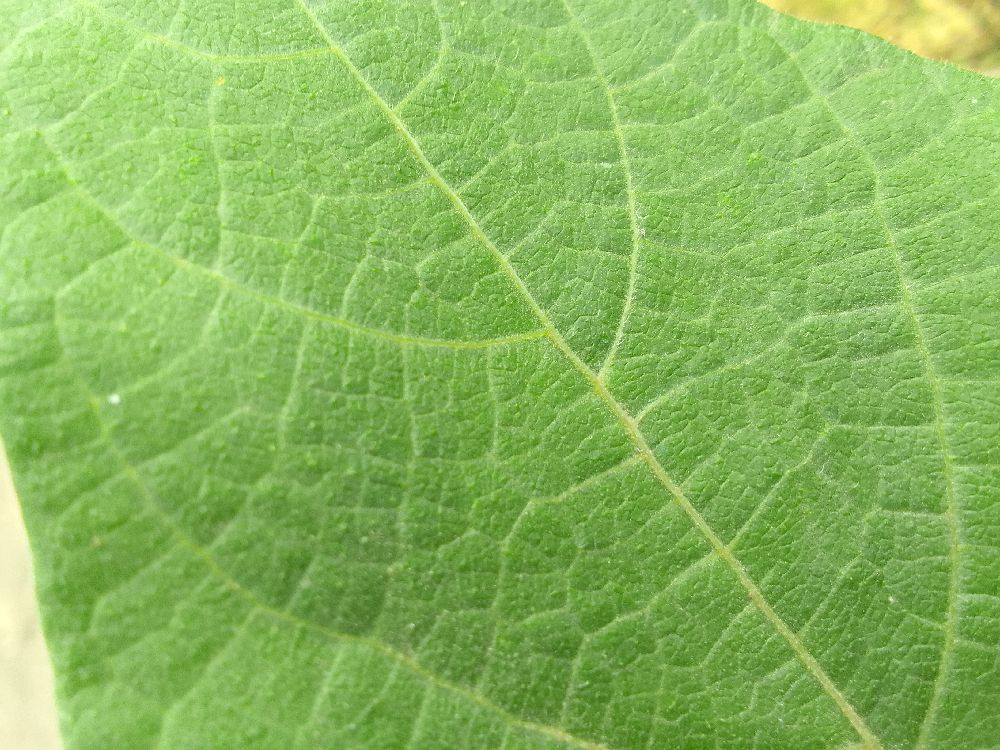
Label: healthy